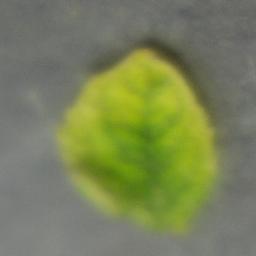
Label: Tomato___Tomato_Yellow_Leaf_Curl_Virus